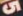
Number: 5